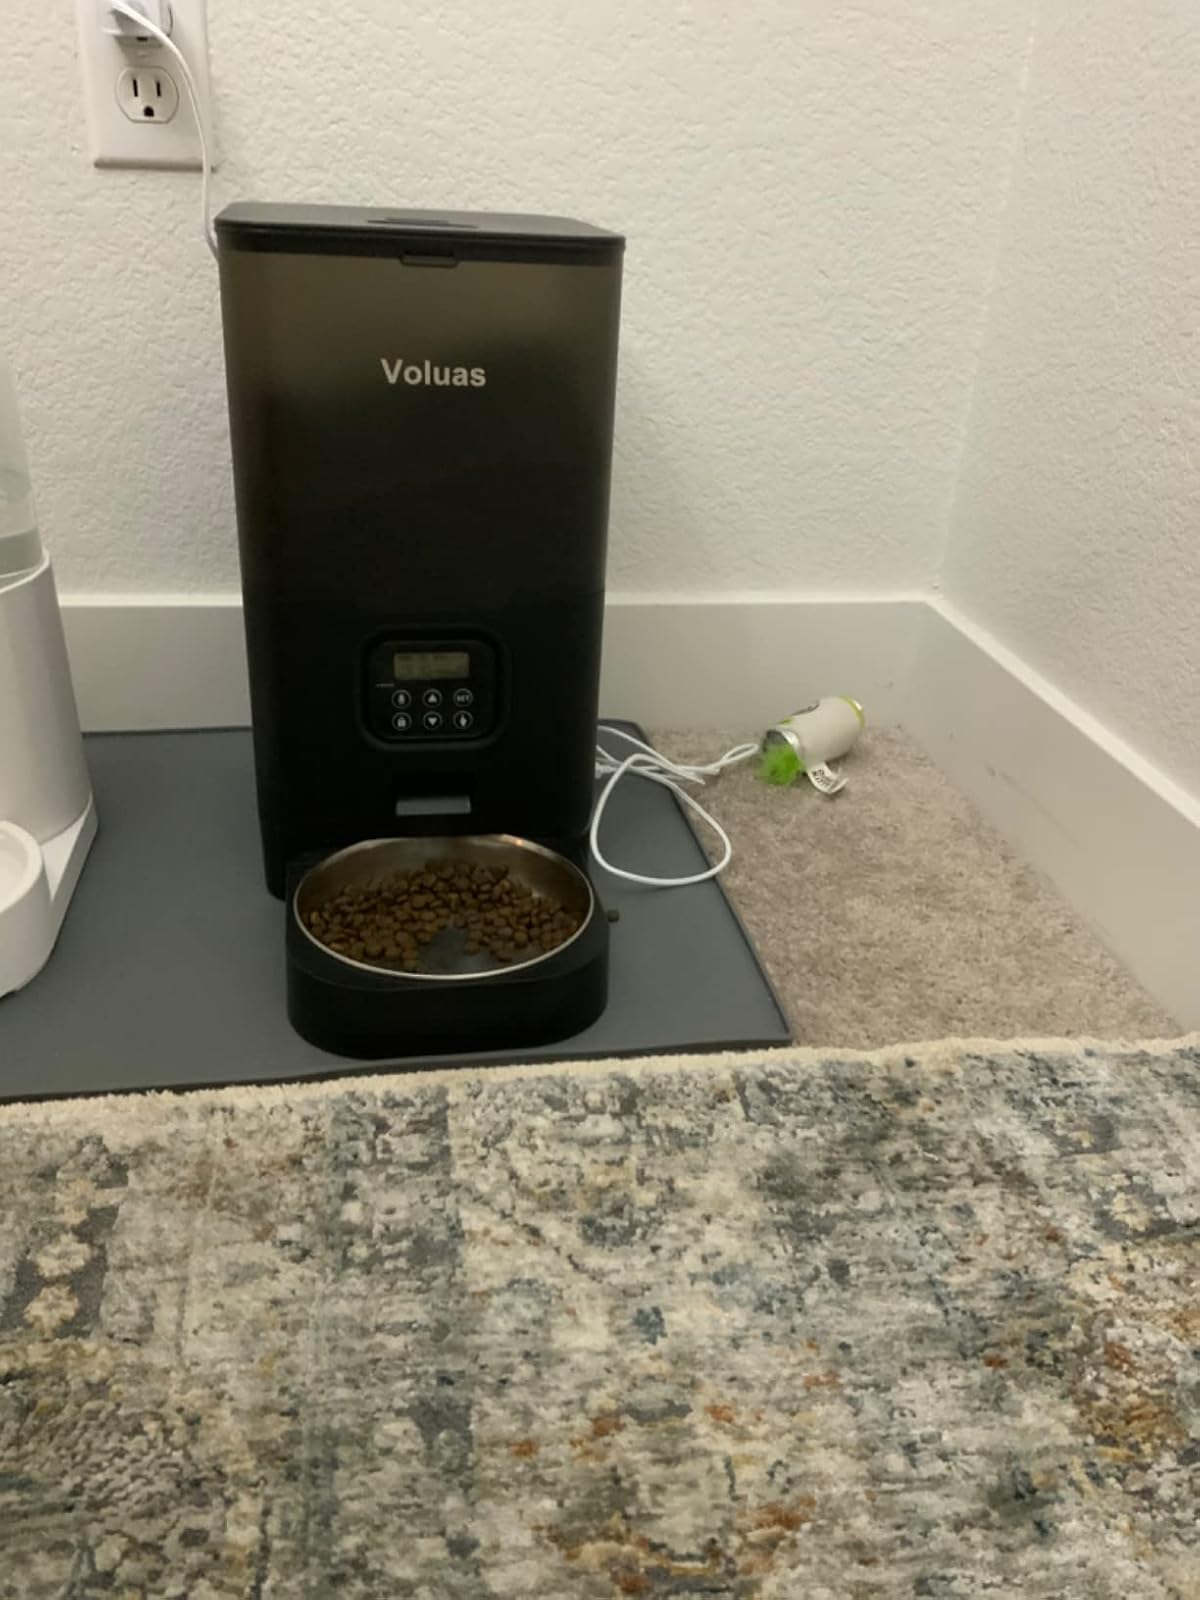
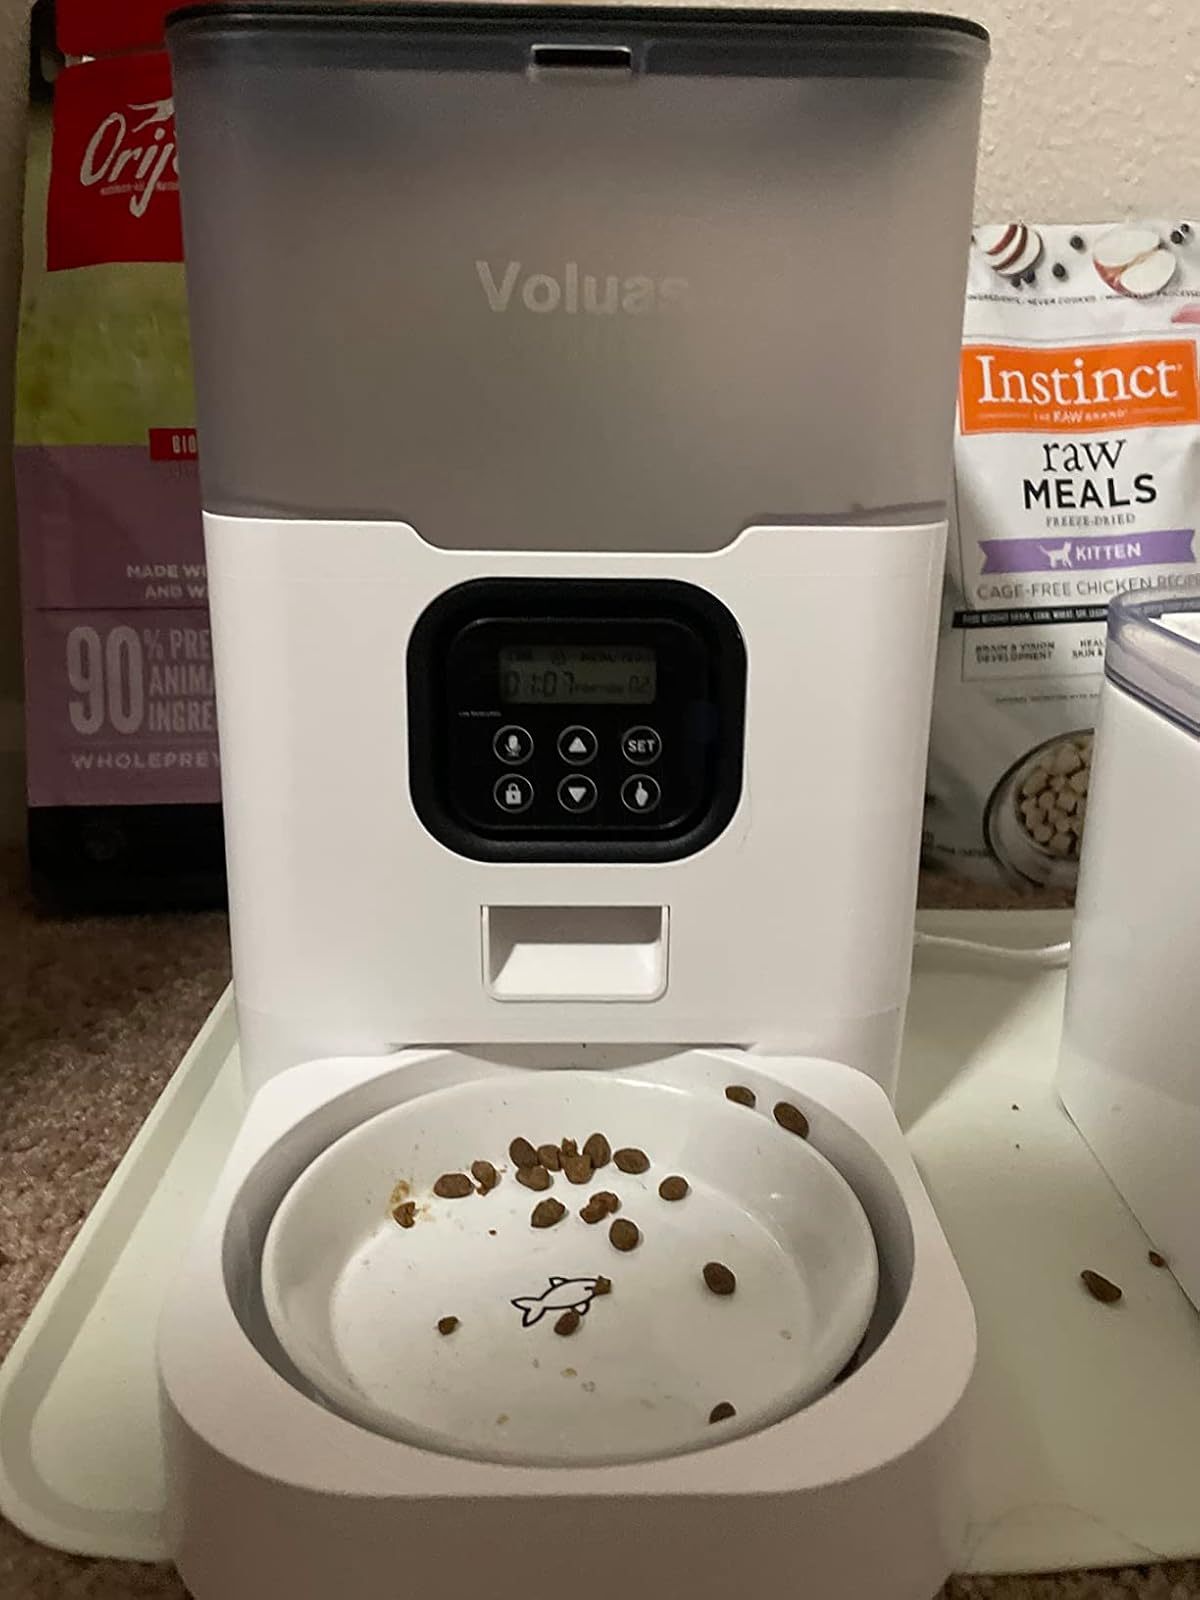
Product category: items_feeder
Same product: no